Jorge Arraiza

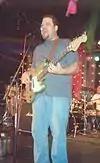
Jorge Arraiza playing in Villalba, Puerto Rico (2004)

Jorge Arraiza is one of the sons of Manuel Arraiza and Eneida González. When he was 12 years old, he received an acoustic guitar and, pressed by his brother José, develops an interest for the rhythm & blues. At this time, he also starts listening to The Who becoming a huge fan of John Entwistle whom he credits as his biggest influence.